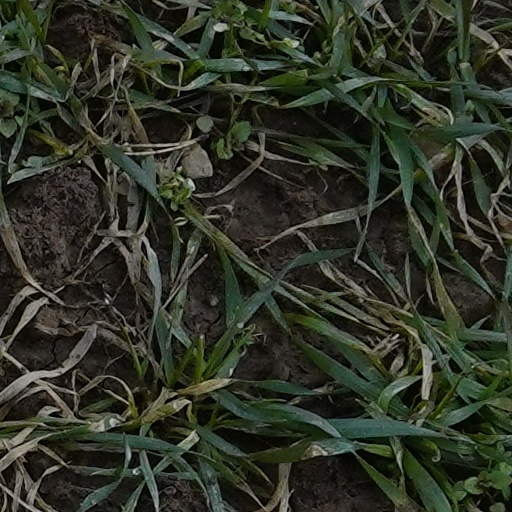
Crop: wheat